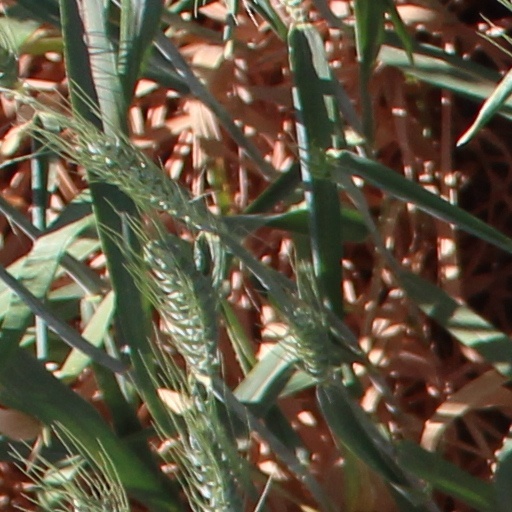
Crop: wheat